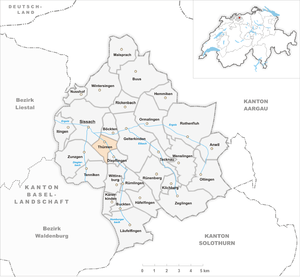
Thürnen est une commune suisse du canton de Bâle-Campagne, située dans le district de Sissach.